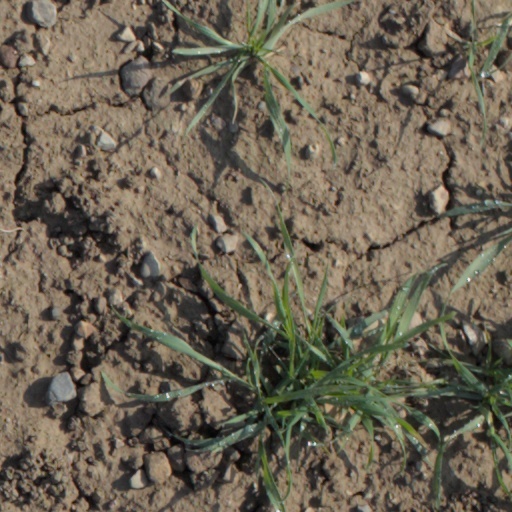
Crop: wheat